Emma Pollock

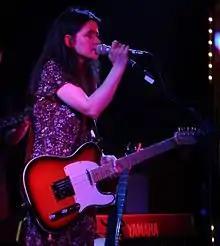
Pollock performing live at the Brudenell Social Club in Leeds, 2007

Emma Pollock (born 20 December 1972) is a Scottish singer-songwriter, musician, and a founding member of the bands The Delgados and The Burns Unit. She is also one of the founders of The Fruit Tree Foundation project and a contributor to "Vox Liminis", a project linking prison experience and songwriting.